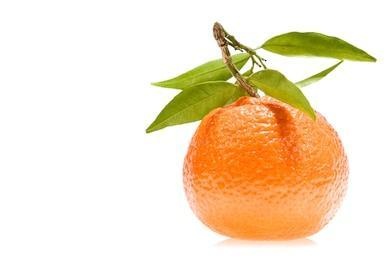
Label: mandarine